Andrew Whalley

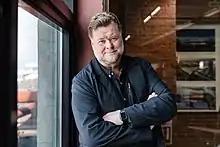
Headshot of Grimshaw Chairman Andrew Whalley

Whalley was born in Elizabeth, South Australia, the son of an electronics engineer at the Woomera Test Range. At an early age, he moved to Connecticut, United States of America where his father worked on the UGM-27 Polaris Project. He moved to Dollar, Scotland in 1970 and was educated at Dollar Academy. His architectural education started at the Mackintosh School of Architecture, Glasgow, in 1980. He was taught in his final year by professor Robin Webster and he joined his practice Spence and Webster in 1983. He worked there while attending the Diploma School at The Architectural Association School of Architecture, London. He was taught by Jan Kaplický and Ron Herron. He graduated in 1986.